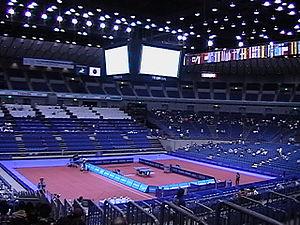
Les Championnats du monde de tennis de table individuels ont lieu depuis 1926 et se tiennent tous les deux ans depuis 1957. Cinq titres sont décernés, en simple et double messieurs, simple et double dames, et double mixte. Il existe aussi une compétition par équipes qui ne se déroule plus en même temps que la compétition individuelle depuis 1999.